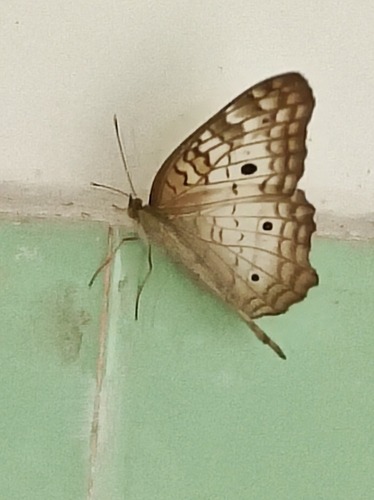
Scientific name: Anartia jatrophae
Common name: White peacock
Family: Nymphalidae
Order: Lepidoptera
Pollinator type: Primary pollinator
Habitat: Gardens, parks, and open areas
Geographic range: Southern United States to Argentina
Conservation status: Least Concern